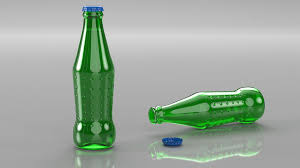
Label: glass